Hazaras

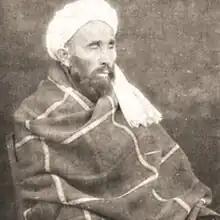

During the period of British colonial rule in the Indian subcontinent in the 19th century, Hazaras worked in coal mines, road construction, and other working-class jobs during the winter months in various cities of what is now Pakistan. The earliest record of Hazaras in Pakistan dates back to Broadfoot's Sappers Company, which was established in 1835 in Quetta and also participated in the First Anglo-Afghan War. Additionally, some Hazaras worked on agricultural farms in Sindh and contributed to the construction of the Sukkur Barrage. In 1962, the government of Pakistan officially recognized the Hazaras as one of the country's ethnic groups.